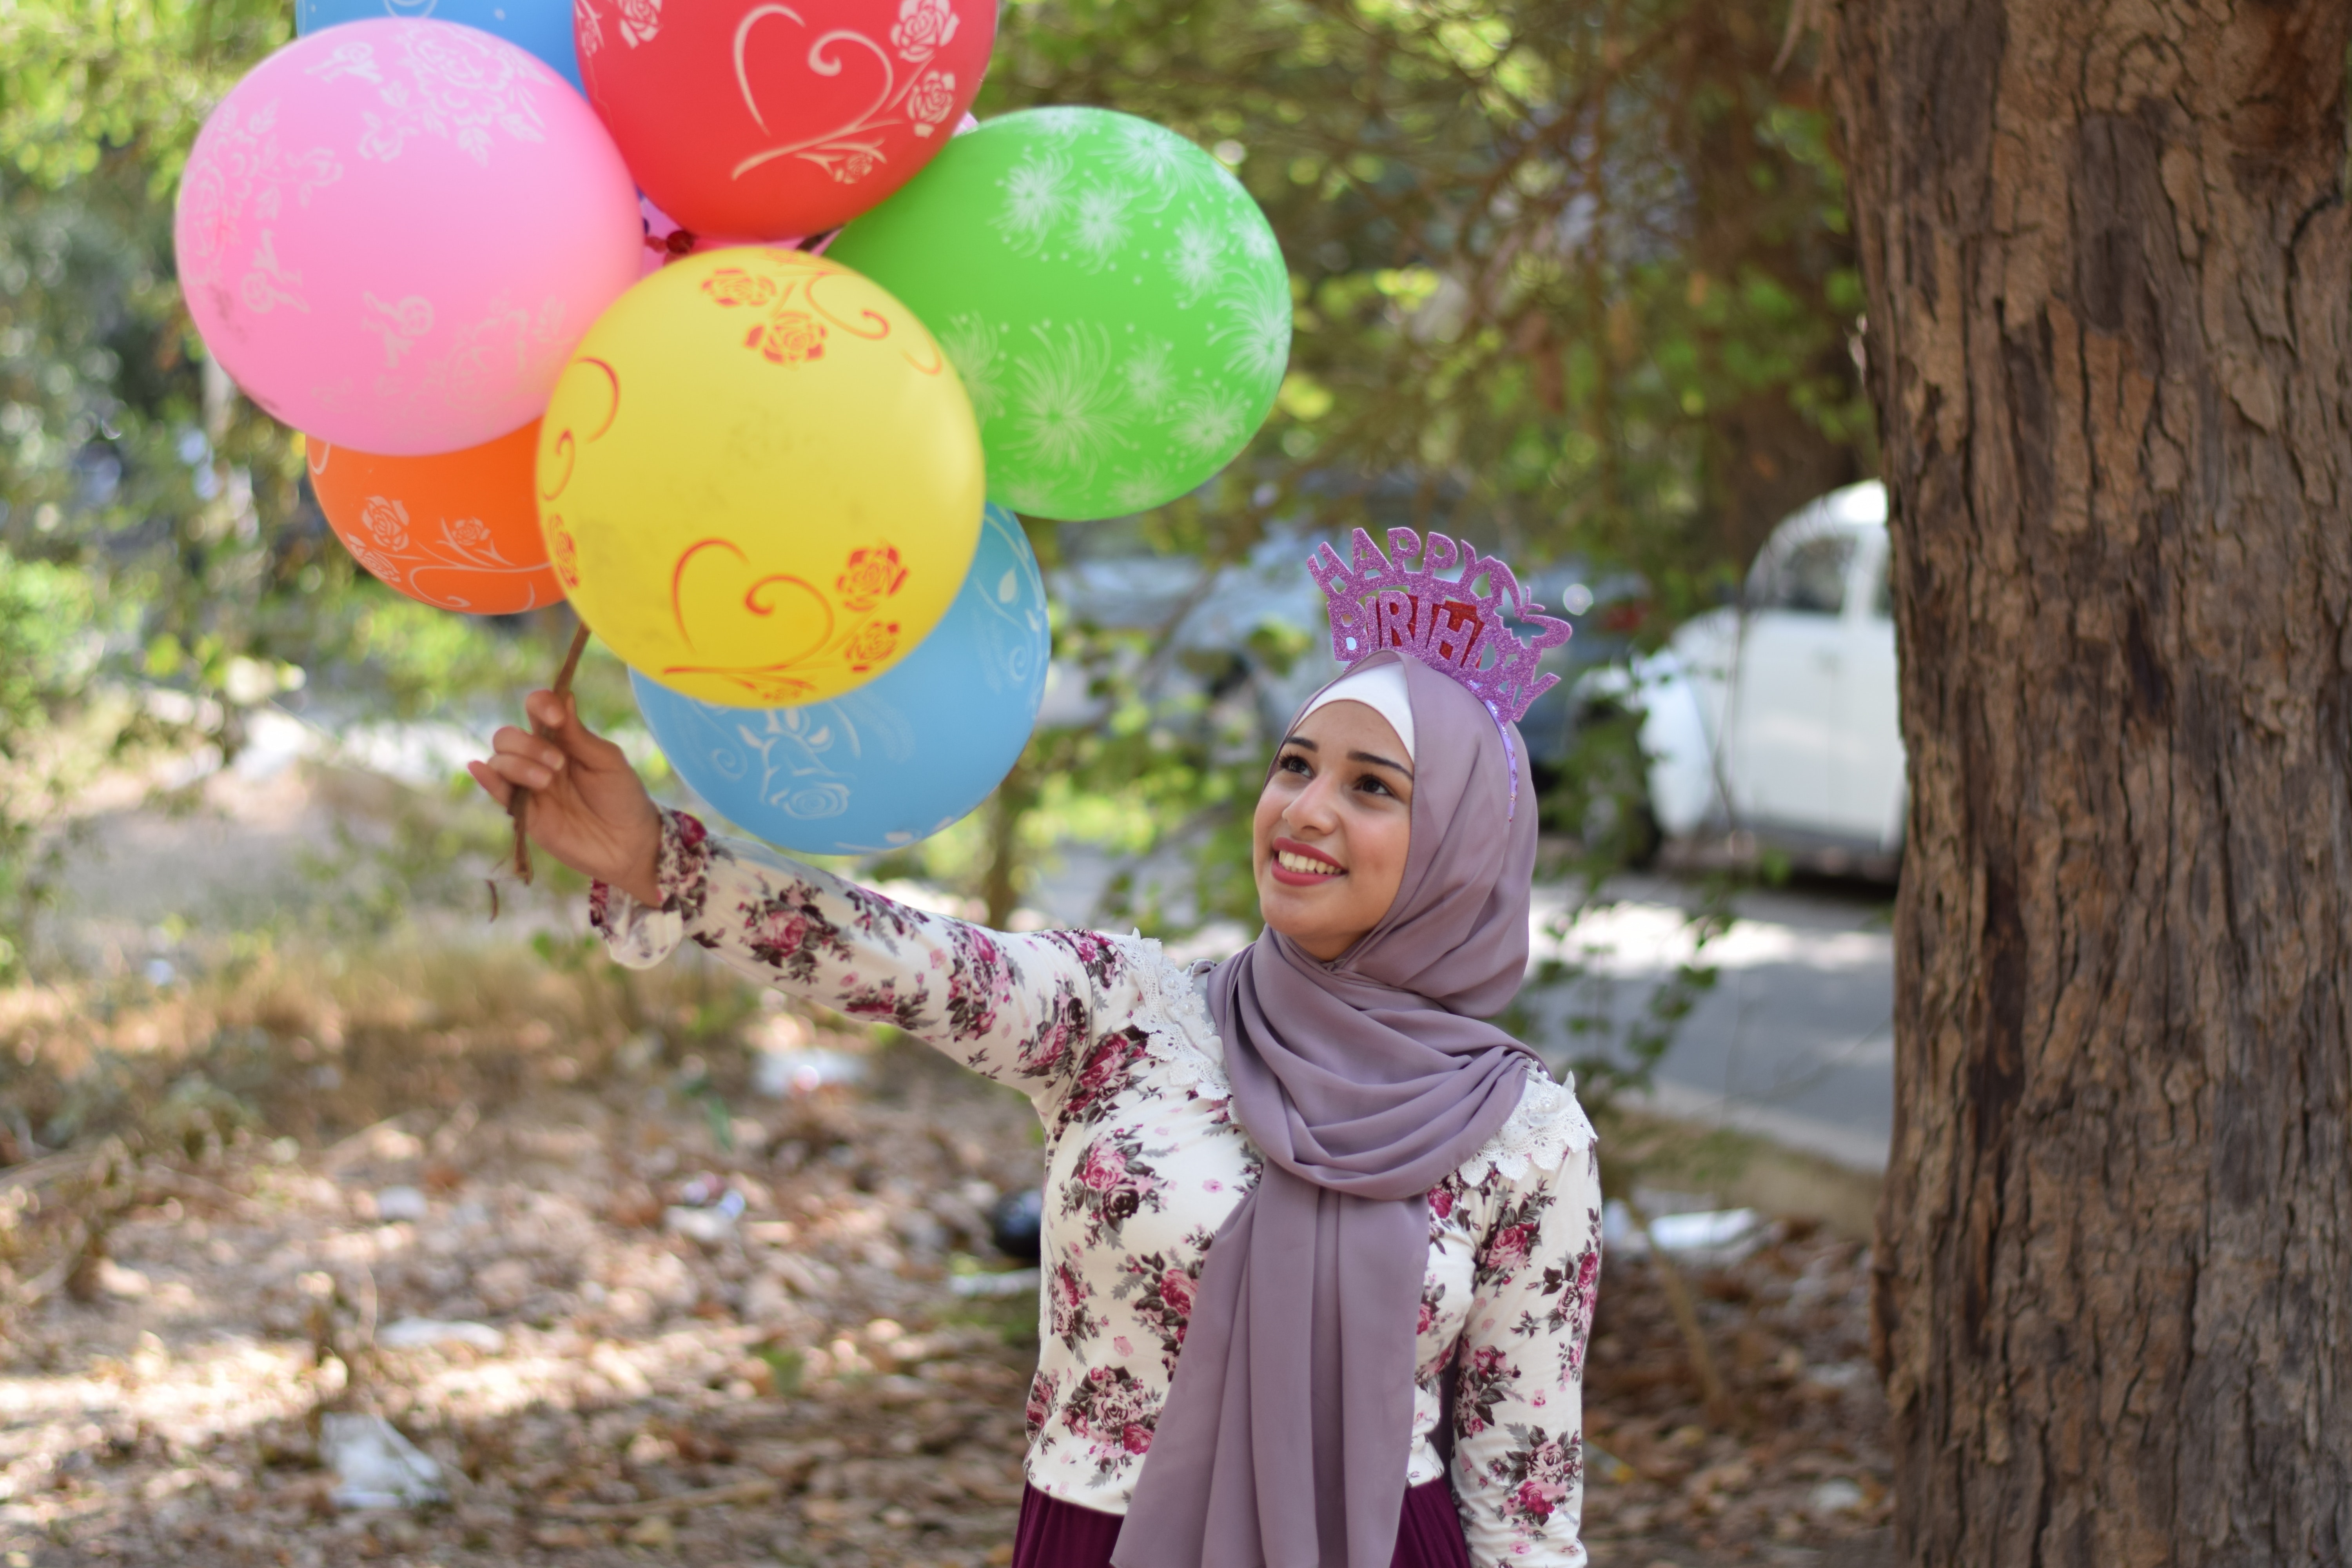
pink, fun, balloon, child, leisure, happiness, play, tree, party supply, smile, girl, toddler, recreation